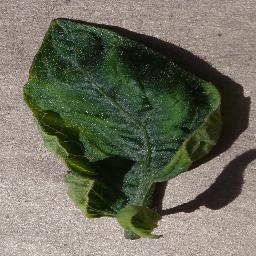
Label: Tomato___Tomato_Yellow_Leaf_Curl_Virus